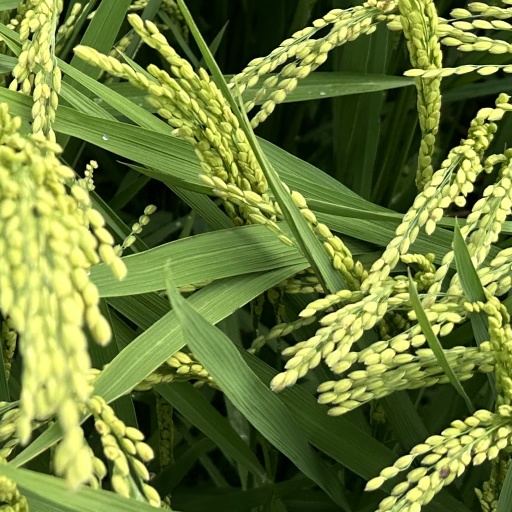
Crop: rice